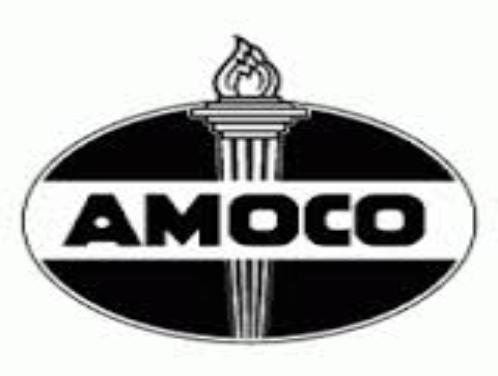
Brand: Amoco
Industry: Others